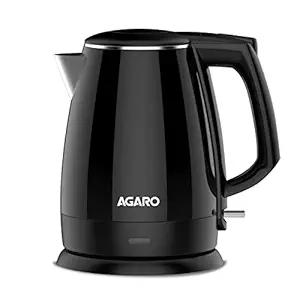
AGARO Royal Double Layered Kettle
Category: Home&Kitchen
Price: 1260 (list price: 2299)
Rating: 4.3 (55 ratings)
About this product: 1.5 L Capacity|Double Layered Food Grade 304 Stainless Steel Body inside and plastic outside with Cool Touch Handle|Advanced thermostat with Boil-Dry Protection & Auto Shut Off|Big Mouth Design for Easy Cleaning|1.2 meters power cord, 1500 Watts, 220V-240 V AC, 50 Hz|2 Years Warranty